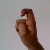
The image shows a hand gesture representing the letter 'X' in Indian Sign Language.